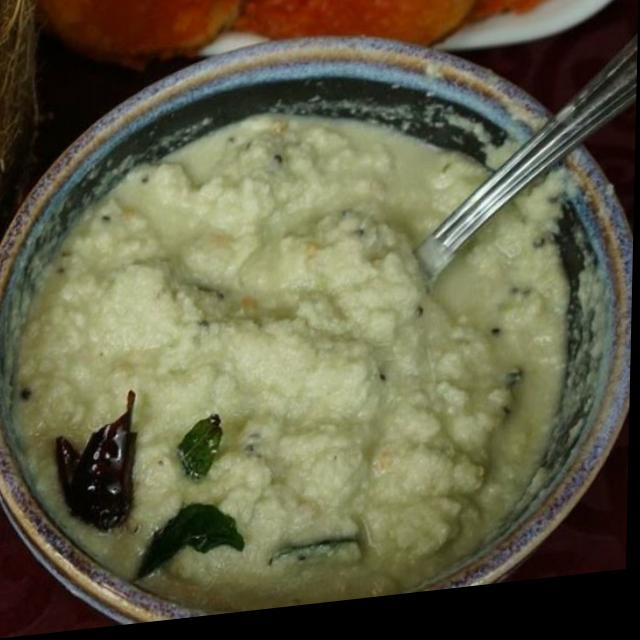
Dish: coconut_chutney